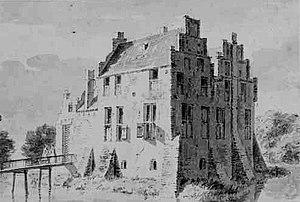
Winterswijk est un village et commune néerlandaise, en province de Gueldre.